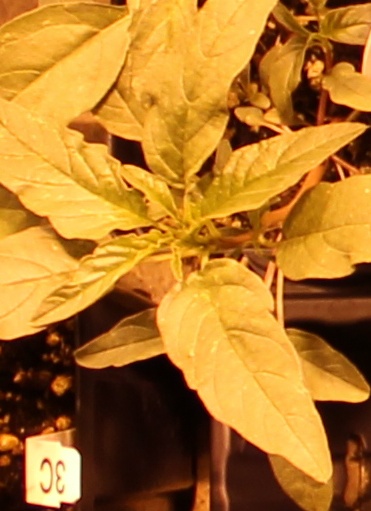
Label: Waterhemp